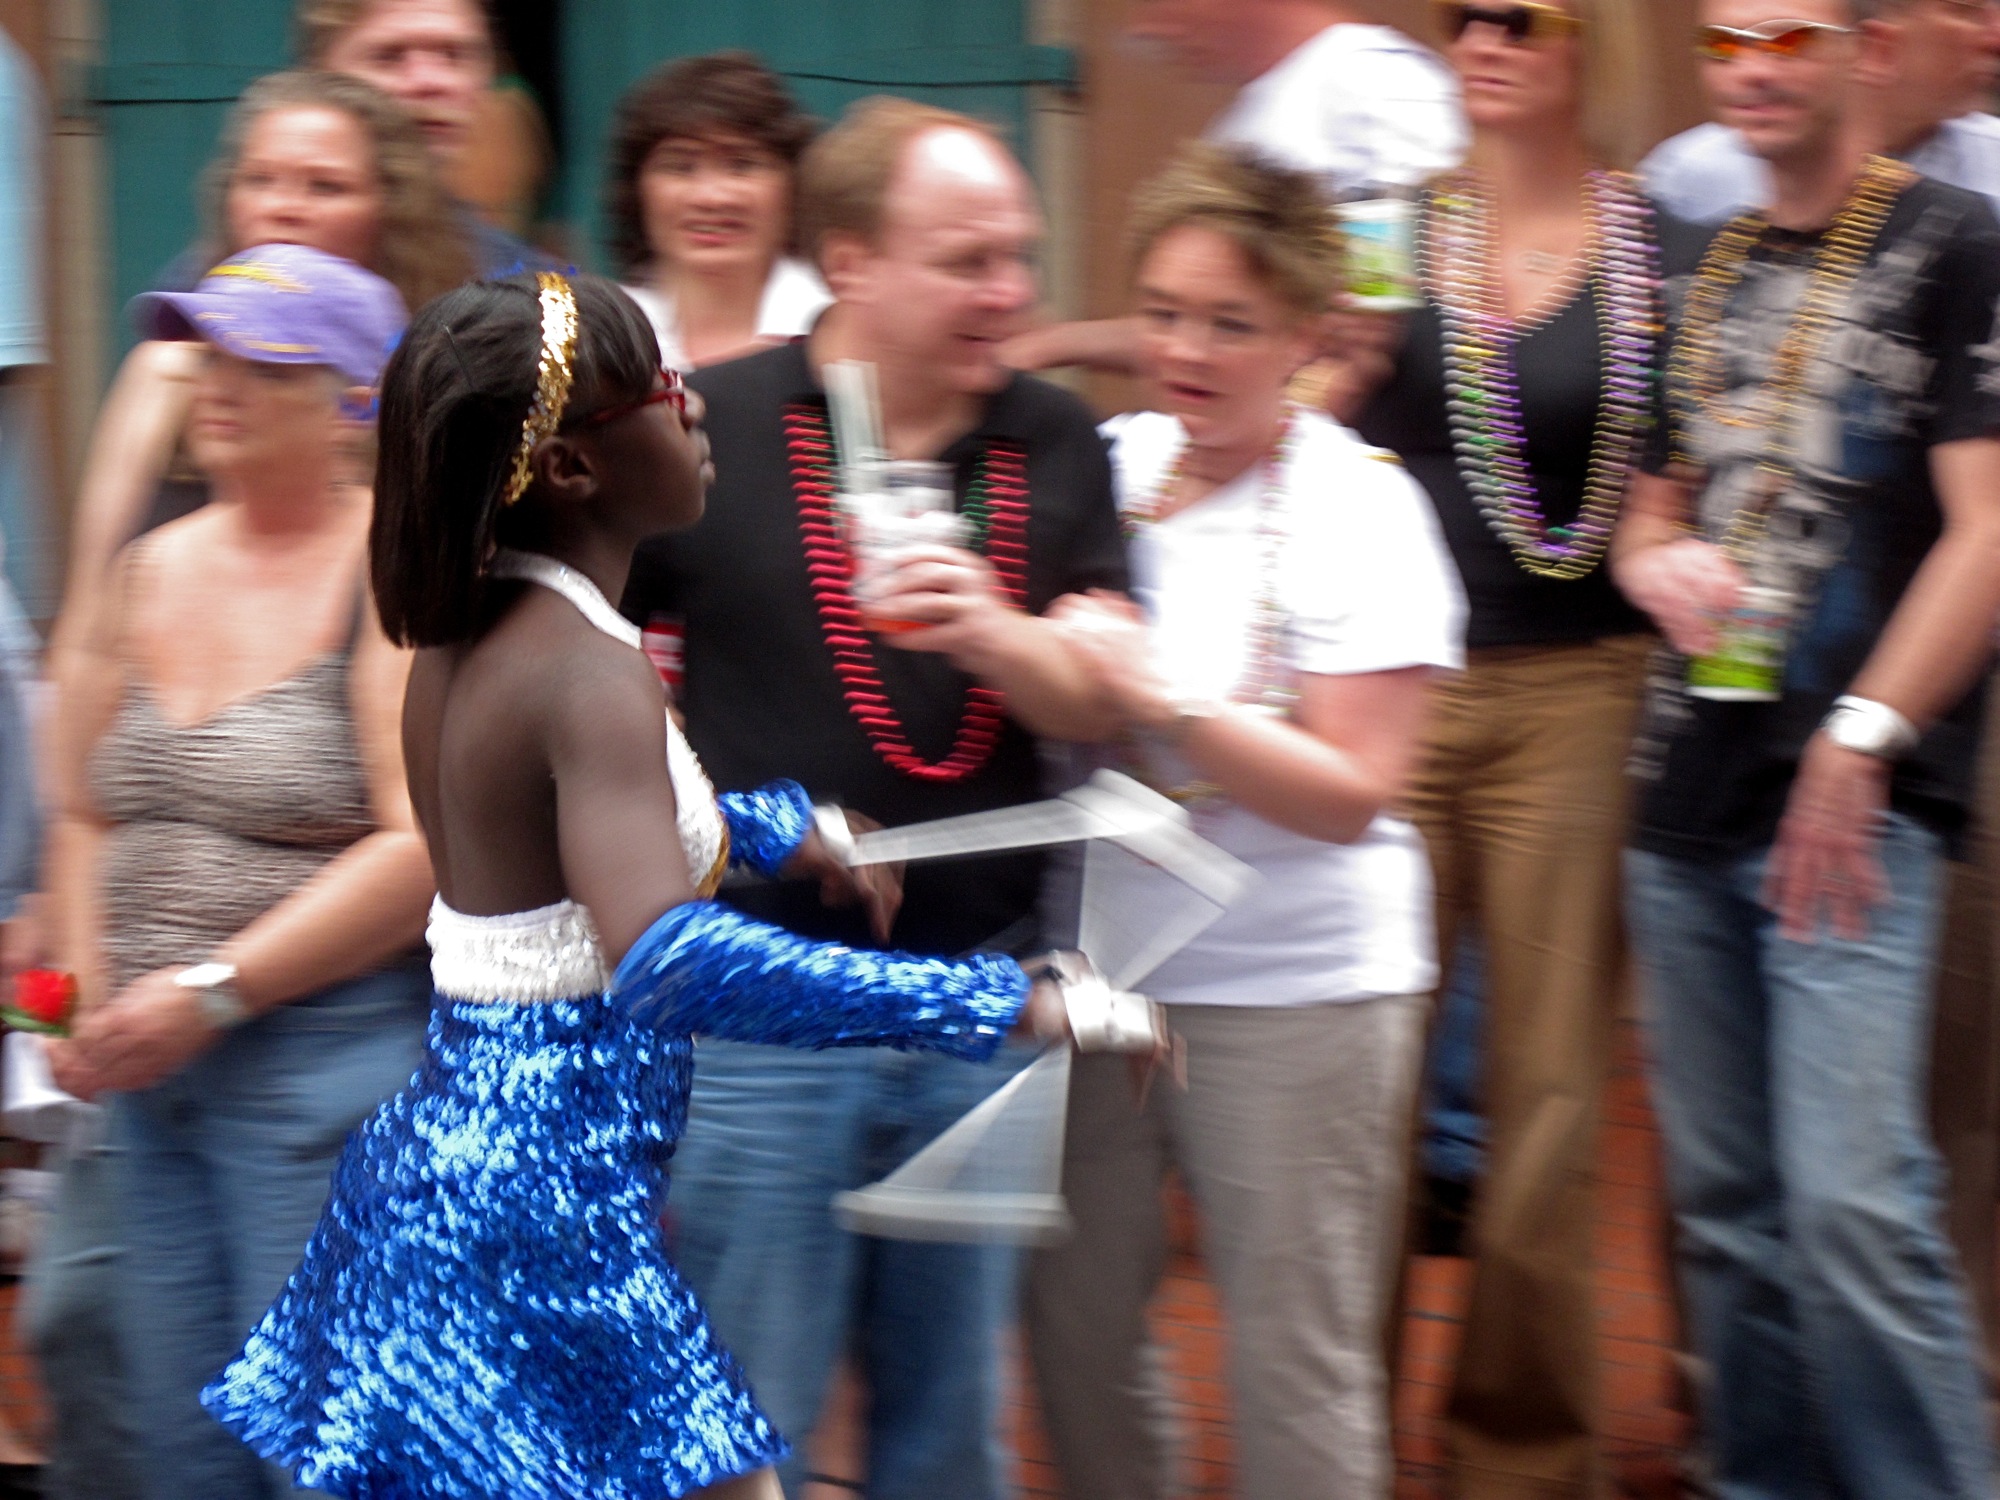
people, crowd, festival, sports, neworleans, mardigras, kreweofkingarthur